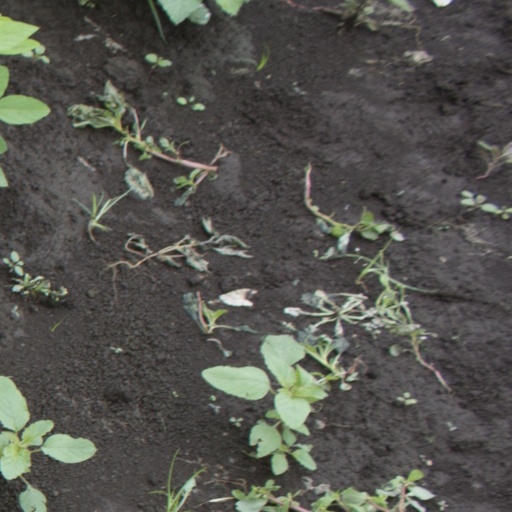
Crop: soybean